Natchez Trace

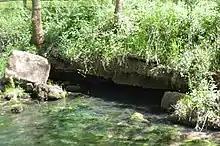
The spring located at Buzzard Roost Spring at Milepost 320.3 near Cherokee, Alabama.

By 1817, the continued development of Memphis (with its access to the Mississippi River) and Jackson's Military Road (heading south from Nashville) formed more direct and faster routes to New Orleans. Trade shifted to either of these routes along the east or west of the area, away from the Trace. As author William C. Davis wrote in his book "A Way Through the Wilderness" (1995), the Trace was "a victim of its own success" by encouraging development in the frontier area.